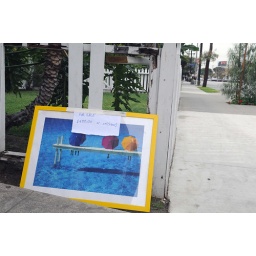
&amp;quot;$500.00 or car (4 door)&amp;quot; Found leaning against a fence on Broadway.